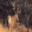
Label: deer